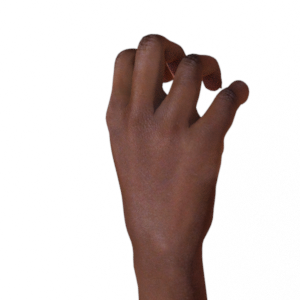
Label: rock